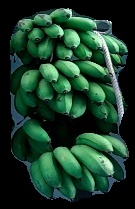
Variety: rasbale
Grade: grade2